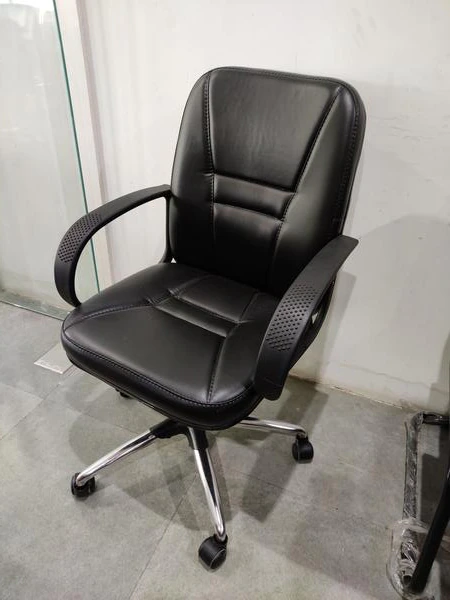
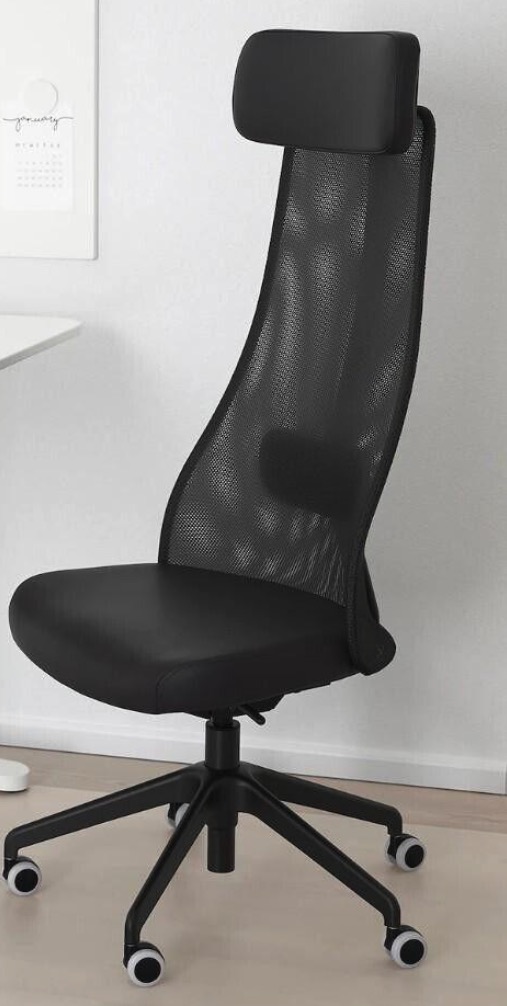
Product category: items_chair
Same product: no